Heineken Premium Light

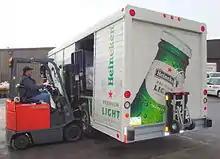
A truck advertising Heineken Light

Heineken Light (labelled as "Heineken 3" in Australia) is a light beer brewed by Heineken for the United States market. It was introduced in 2005. Heineken light reportedly has: 90 calories per 12 oz. bottle and 6.8 grams of carbohydrates. The beer has fewer calories, less carbohydrate, and less alcohol than lager beers such as the Heineken Pilsener. The beer has 3.3% alcohol by volume.